Kunal Deshmukh

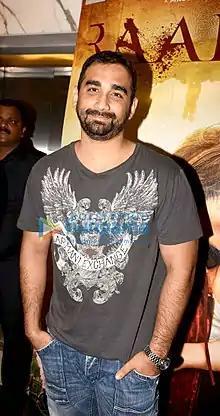
Deshmukh during the screening of film "Raabta" at Yash Raj Studios in Mumbai in 2017

Kunal Deshmukh is an Indian film director and restaurateur. He grew up in Mumbai, India.